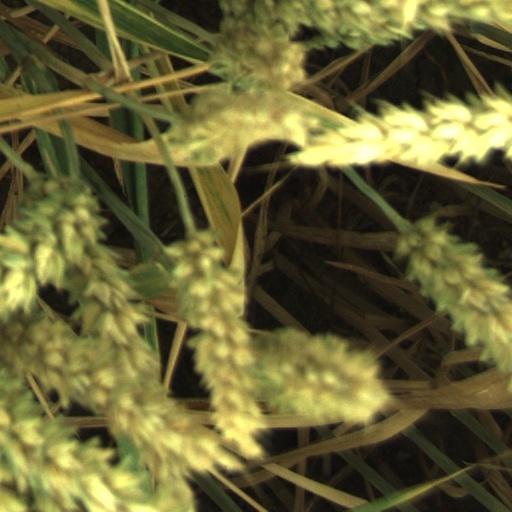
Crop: wheat